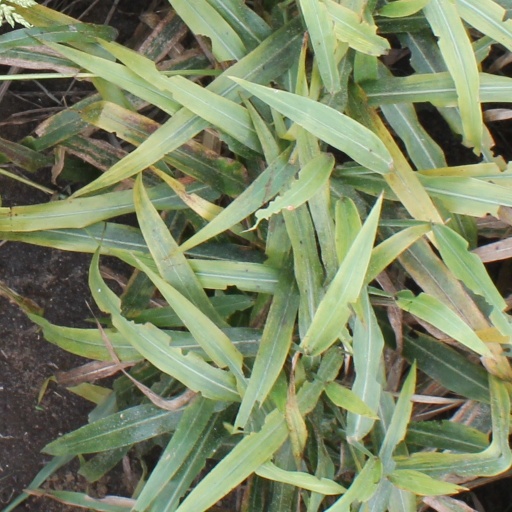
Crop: sorghum